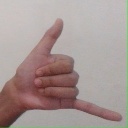
अक्षर: द